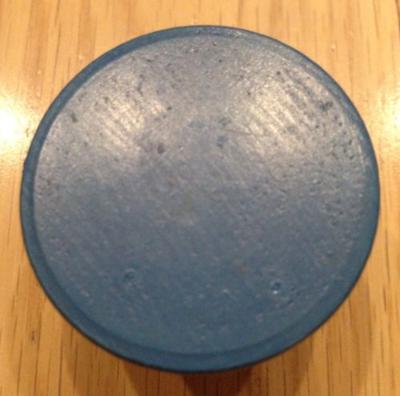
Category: table